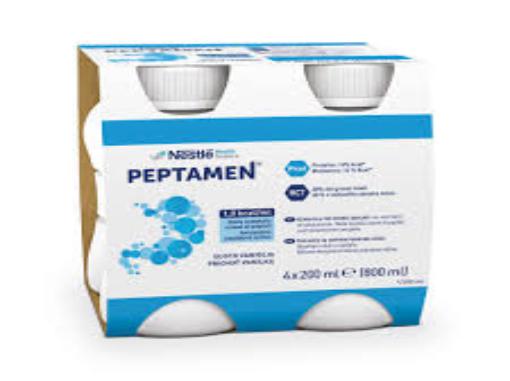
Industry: Food